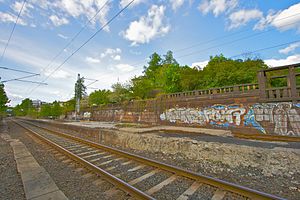
Skarpsno Station
Skarpsno Station var en jernbanestation på Skøyen–Filipstadlinjen, der lå mellem Skarpsnoparken og Frognerstranda/Europavej E18 i kvarteret Skarpsno i Oslo.